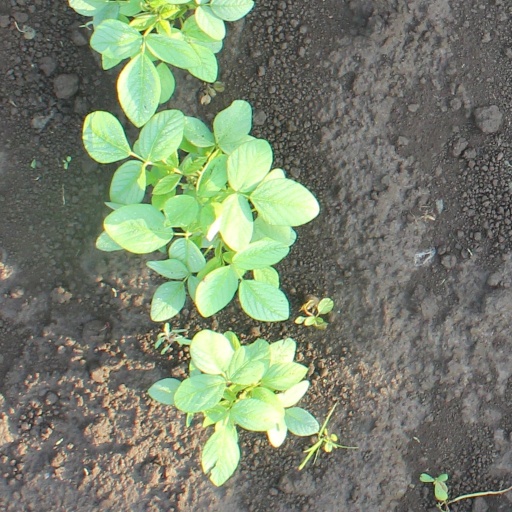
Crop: soybean